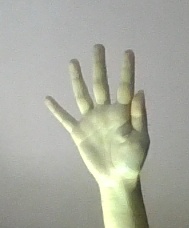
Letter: sheen